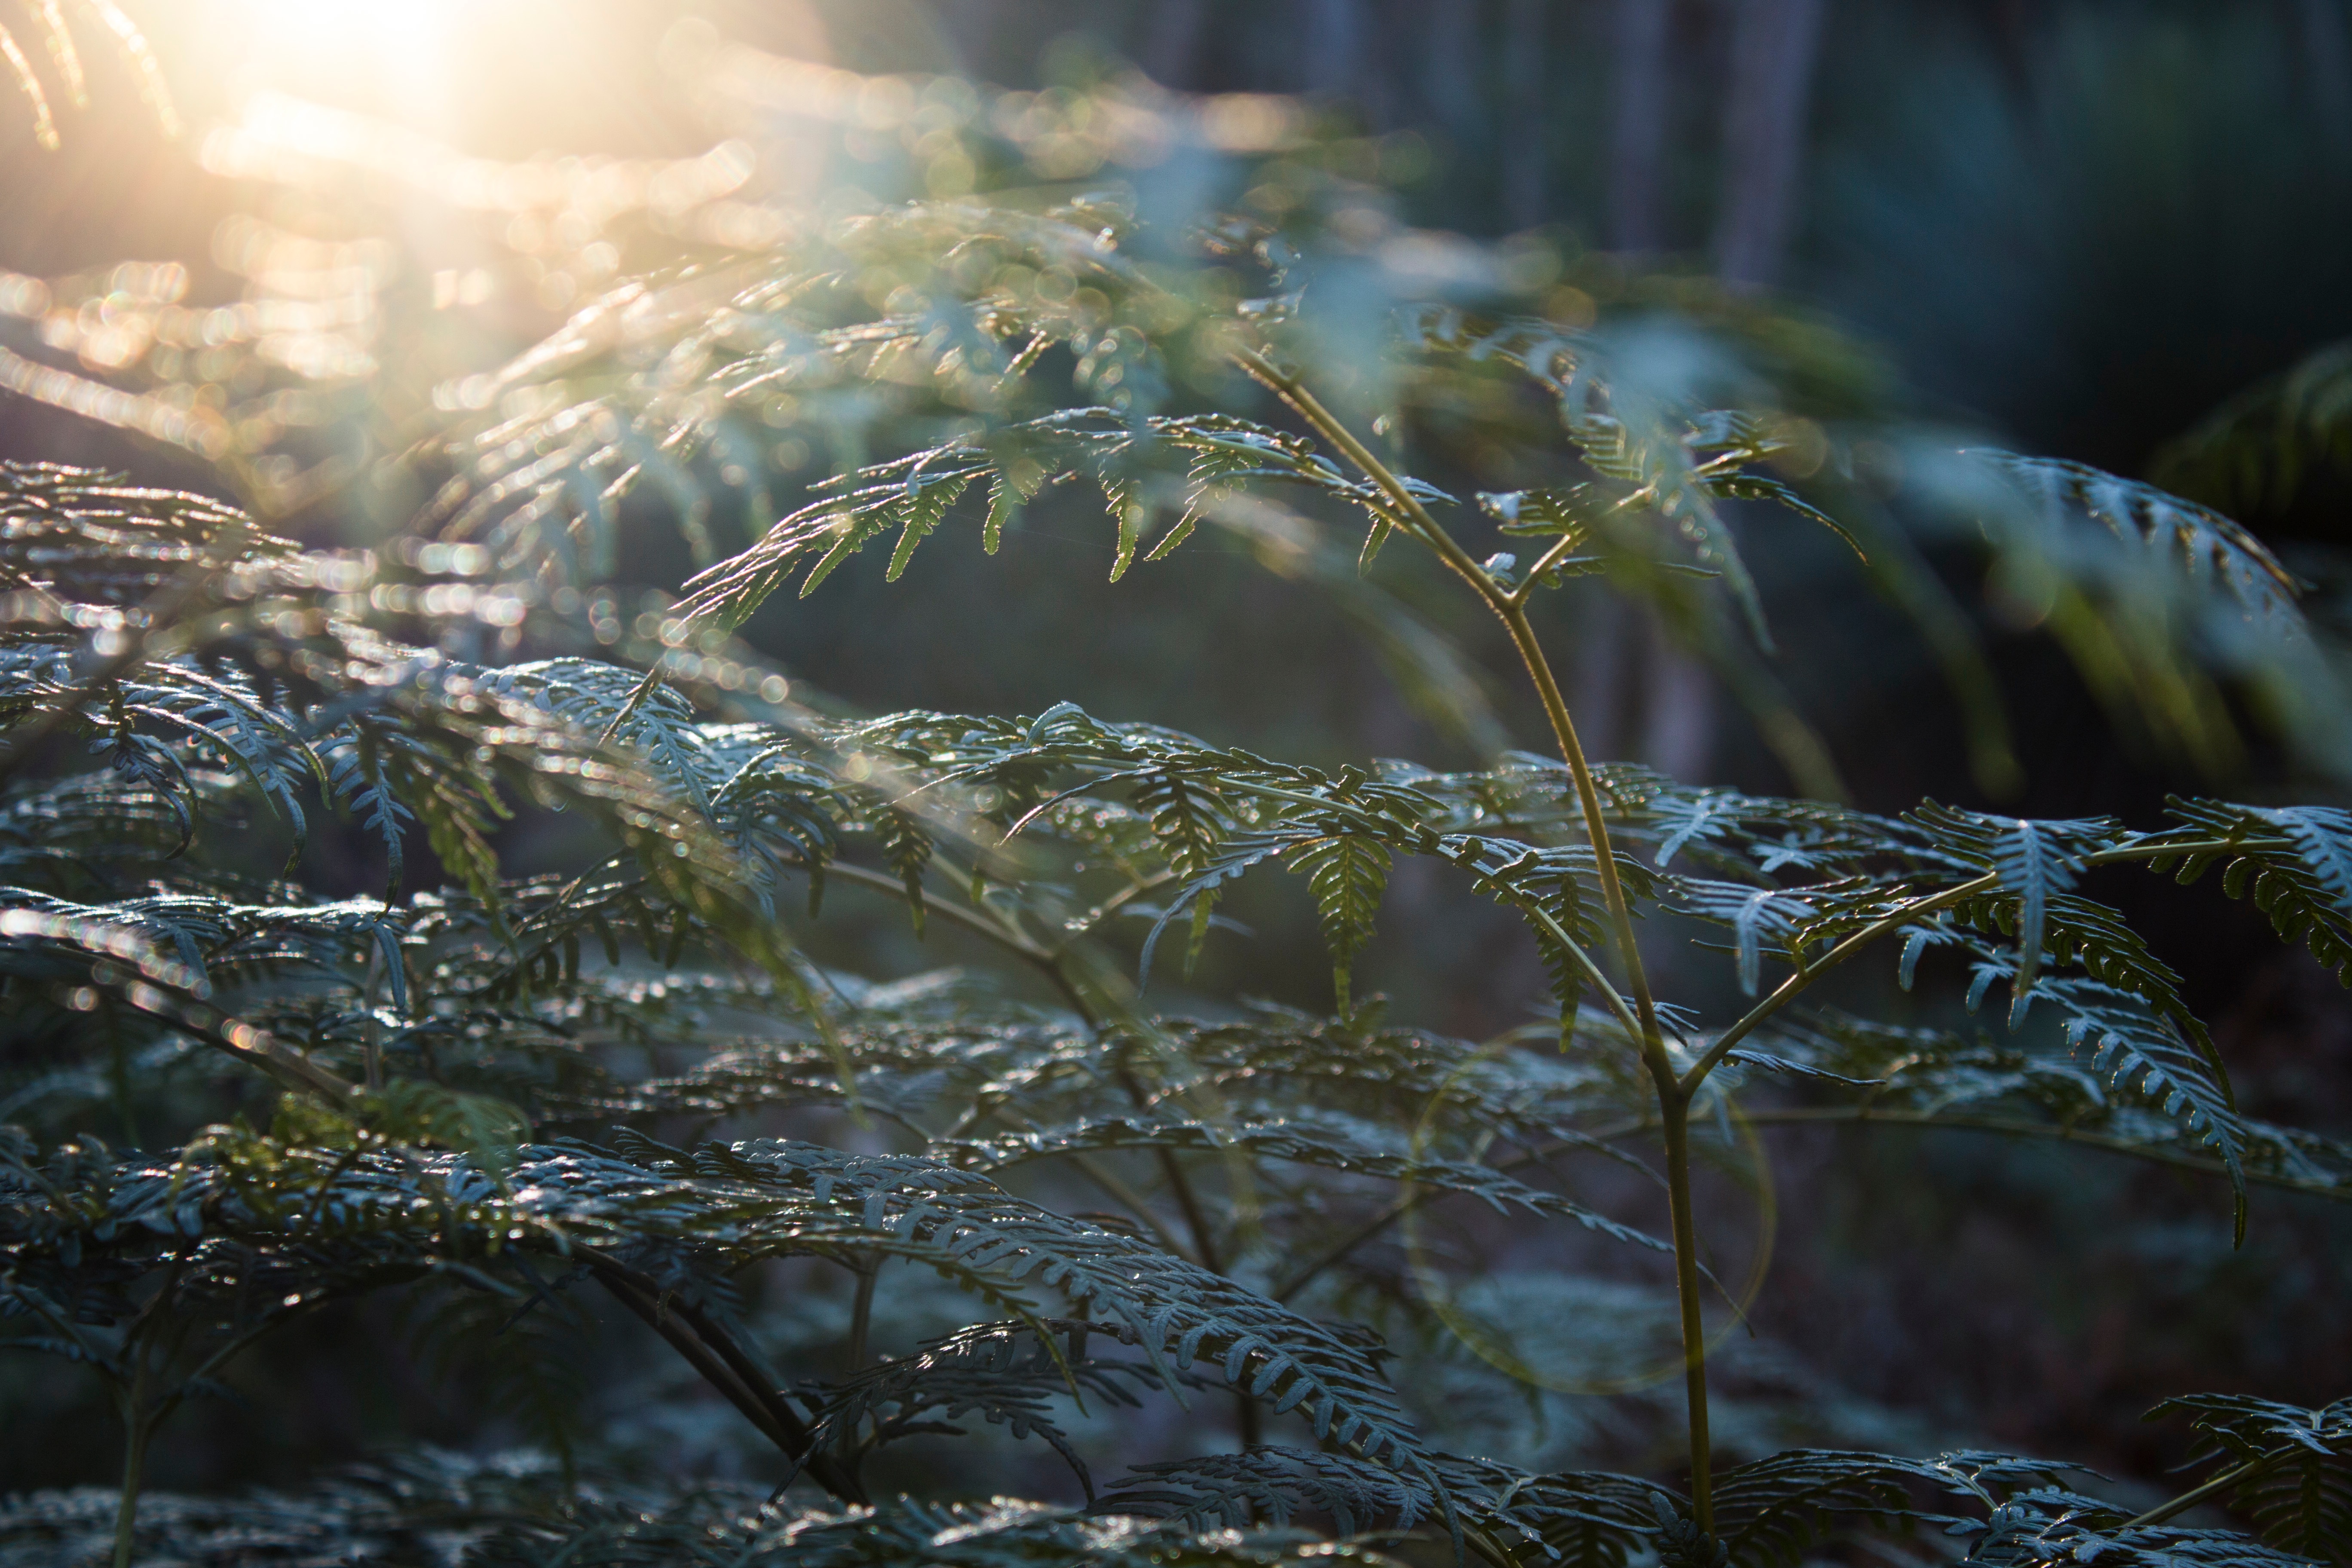
tree, water, nature, forest, branch, plant, sunlight, leaf, flower, frost, reflection, jungle, flora, habitat